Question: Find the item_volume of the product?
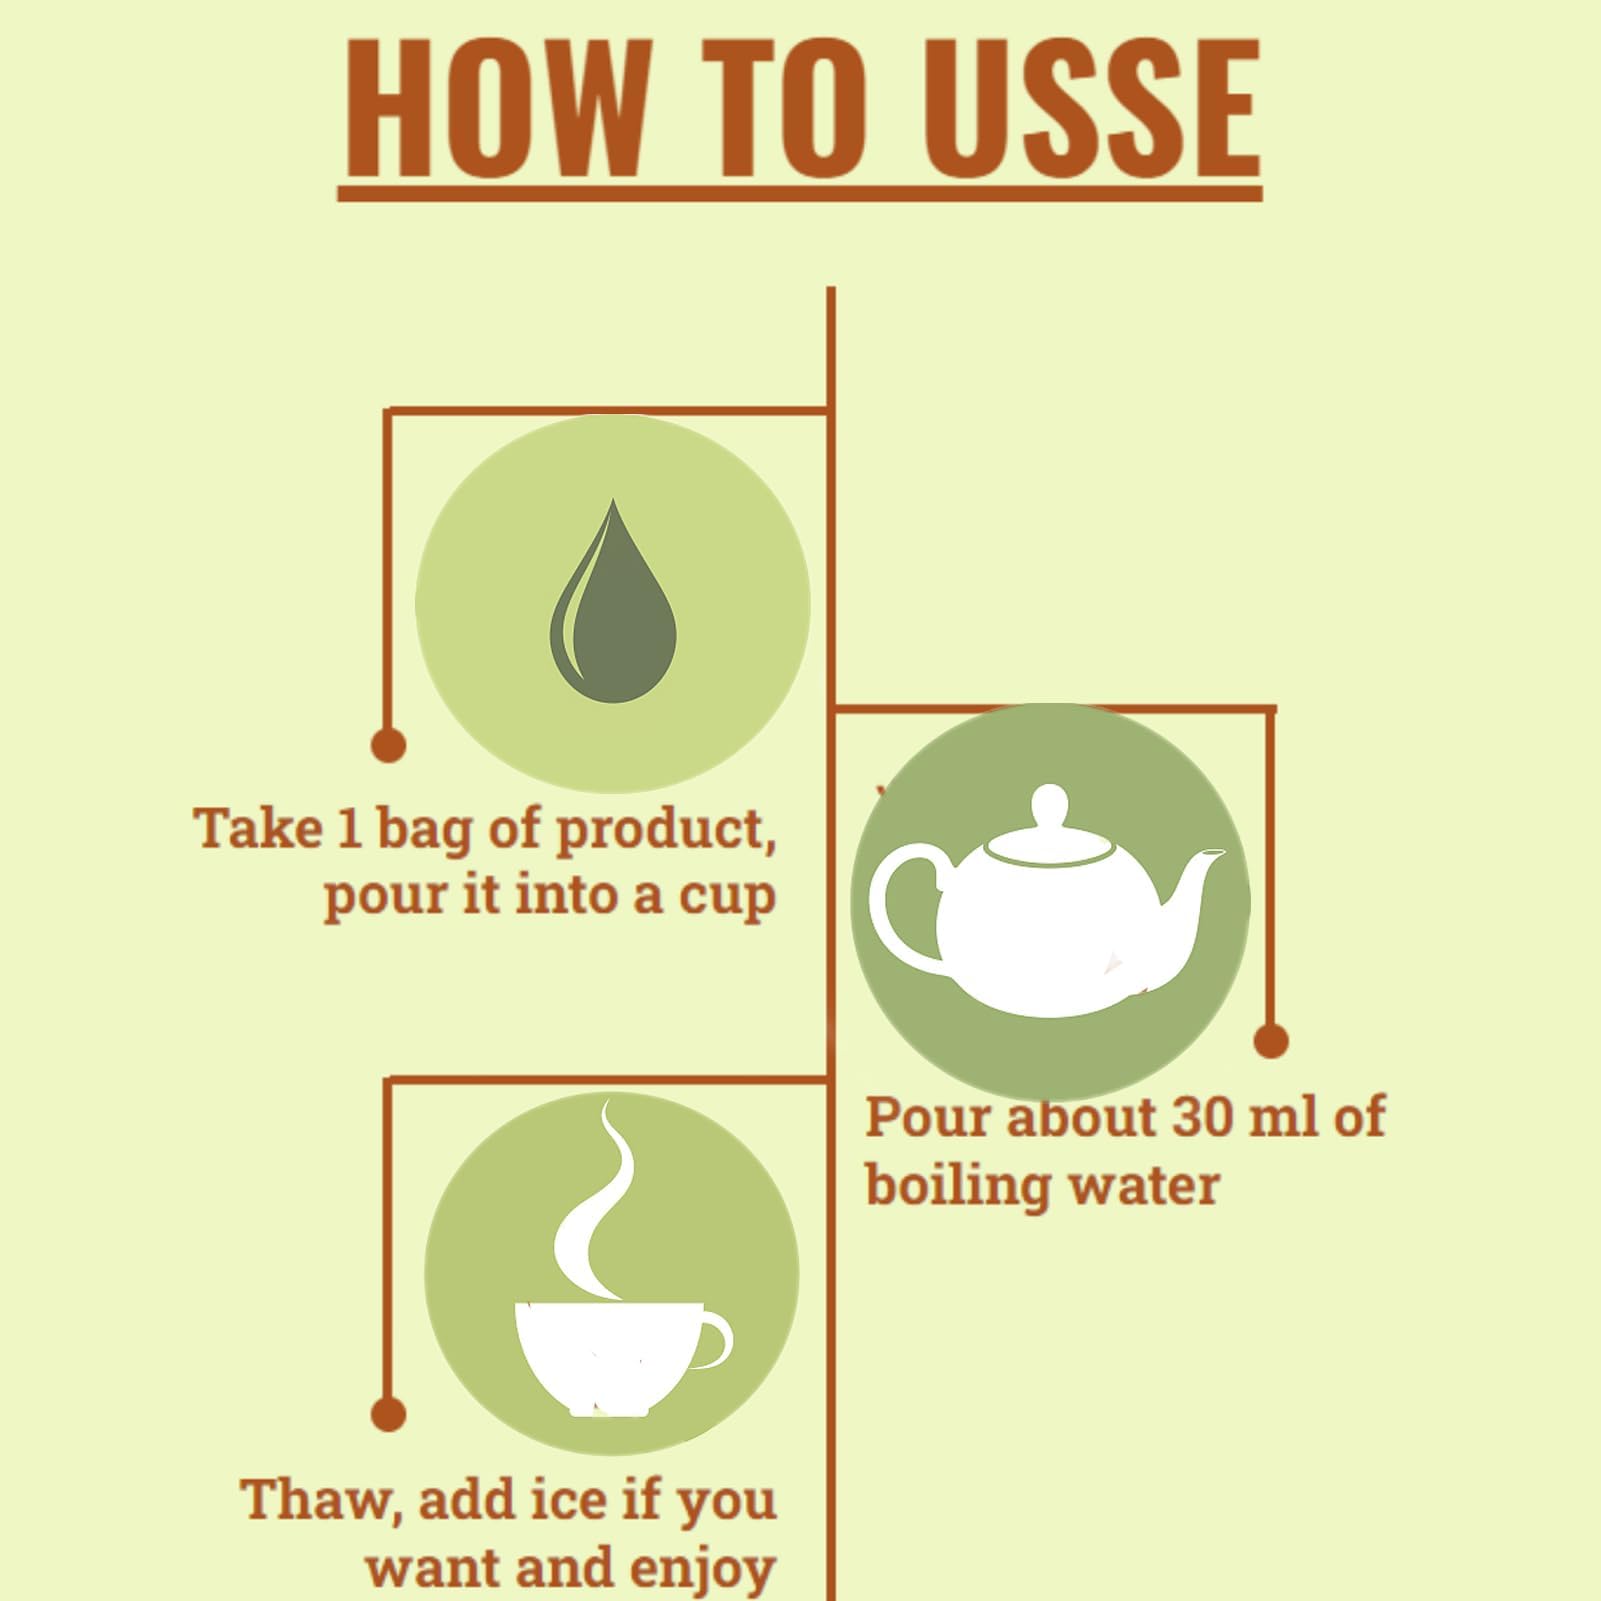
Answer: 30.0 millilitre